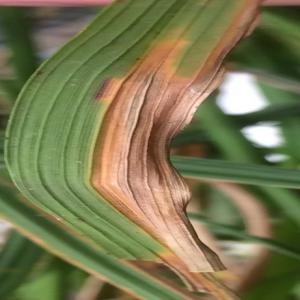
Disease: Bacterialblight